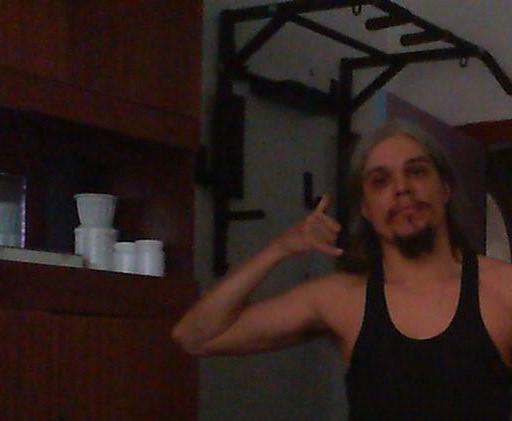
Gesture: call